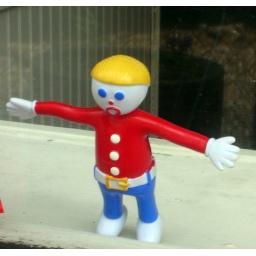
You never know what you will find in a window walking around downtown.